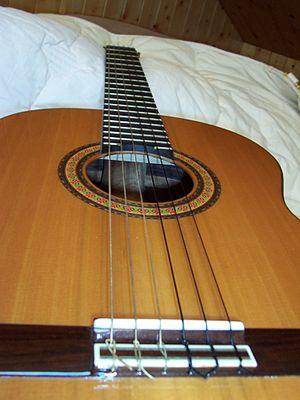
Les cuencas sont des guitares fabriquées entièrement à la main. Cette marque de guitare porte le nom de la ville Cuenca où les artisans créèrent leurs ateliers.